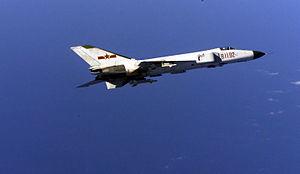
Le Shenyang J-8 est un intercepteur chinois de la République populaire de Chine.
L'aéronautique navale est la composante aérienne d'une marine militaire. Familièrement appelée l'Aéro dans la Marine française, elle est parfois désignée de manière incorrecte par le terme aéronavale.
Cet article décrit la formation de l'industrie de l'armement en république populaire de Chine.
La Marine chinoise est la composante maritime de l'Armée populaire de libération. En 2019, avec 600 bâtiments de combat pour un tonnage de 1.5 million de tonnes La marine chinoise est la plus importante d'Asie et la seconde marine mondiale contre le 3ᵉ rang en 2012 avec près de 225 000 membres et plus de 400 navires de guerre.
Le complexe militaro-industriel désigne l'ensemble constitué par l'industrie de l'armement, les forces armées et les décideurs publics d'un gouvernement, et le jeu de relations complexes entre ces trois pôles destiné à influencer les choix publics.